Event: Nepal Earthquake
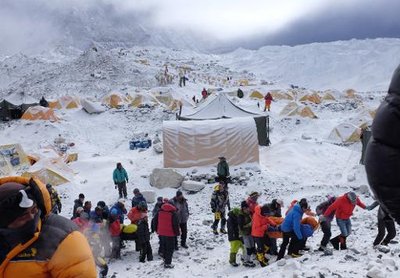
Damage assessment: damage